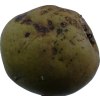
Label: pear